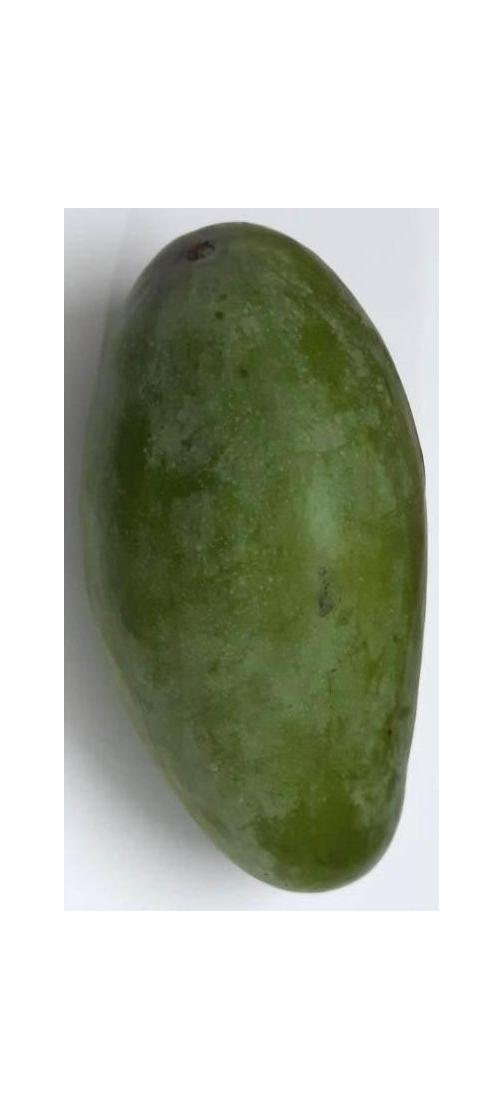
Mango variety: Amrapali